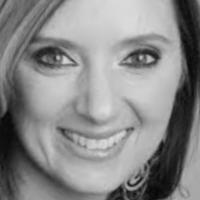
Age group: age 31-40